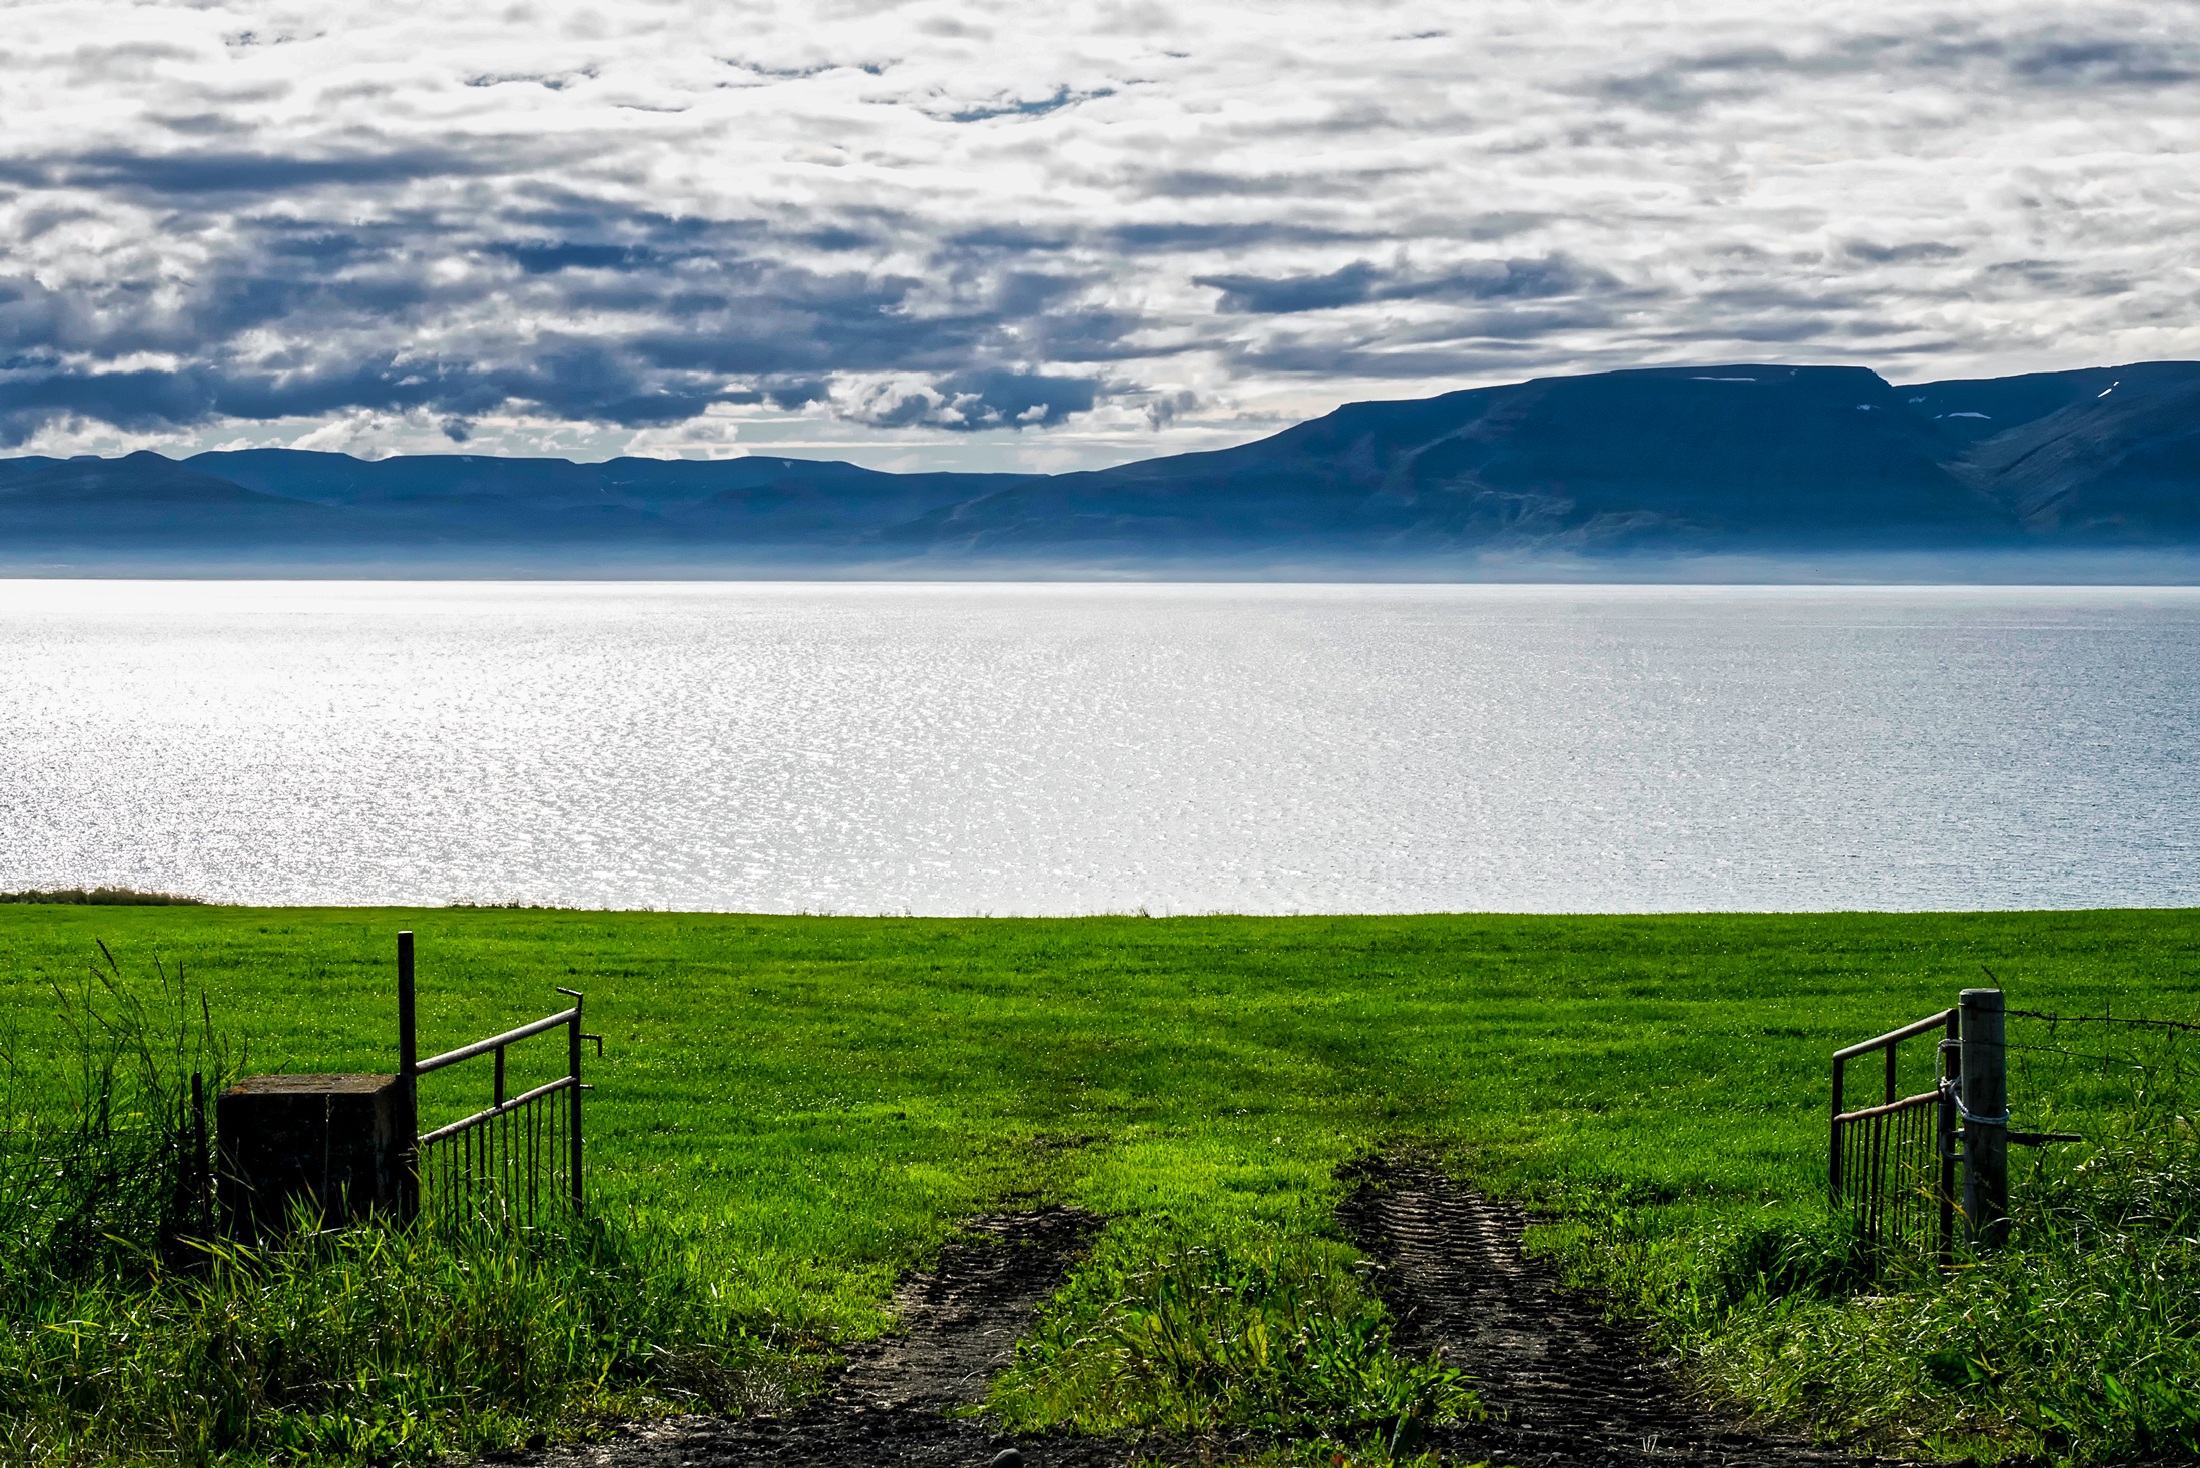
beach, landscape, sea, coast, water, nature, grass, ocean, horizon, mountain, cloud, sky, sunlight, morning, hill, shore, lake, country, rural, reflection, bay, fjord, iceland, gate, body of water, outdoors, hdr, clouds, mountains, habitat, loch, rural area, tire tracks, natural environment, geographical feature, atmospheric phenomenon